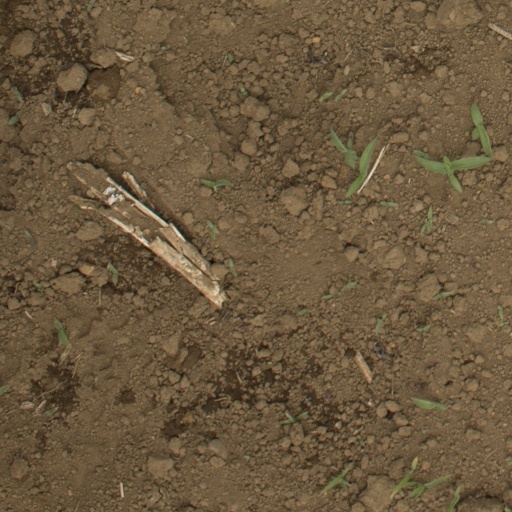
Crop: Jerusalem artichoke